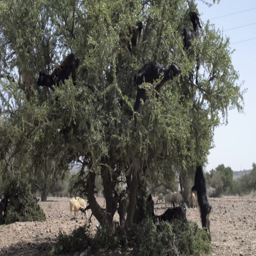
herd of goats climbed the trees and eat leaves